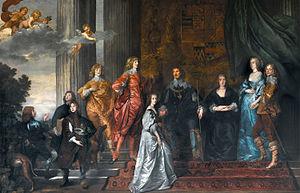
Lady Anne Clifford, comtesse de Dorset, Pembroke et Montgomery, suo jure 14ᵉ baronne de Clifford était une pairesse anglaise. En 1605, elle hérita de son père et devint suo jure la 14ᵉ baronne de Clifford. Elle était une protectrice des arts et elle-même était, comme en témoigne son journal et sa correspondance, une écrivain accomplie. Elle a exercé la fonction héréditaire de haut shérif de Westmorland de 1653 à 1676.
Philip Herbert, 4ᵉ comte de Pembroke et 1ᵉʳ comte de Montgomery, KG était un courtisan, noble et homme politique anglais, actif pendant le règne de Jacques Iᵉʳ et de Charles Iᵉʳ Philip et son frère aîné William Herbert étaient le "couple incomparable de frères" à qui le Premier Folio de William Shakespeare avait été consacré en 1623.